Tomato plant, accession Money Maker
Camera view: vertical (180 deg); turntable rotation: 30 degrees
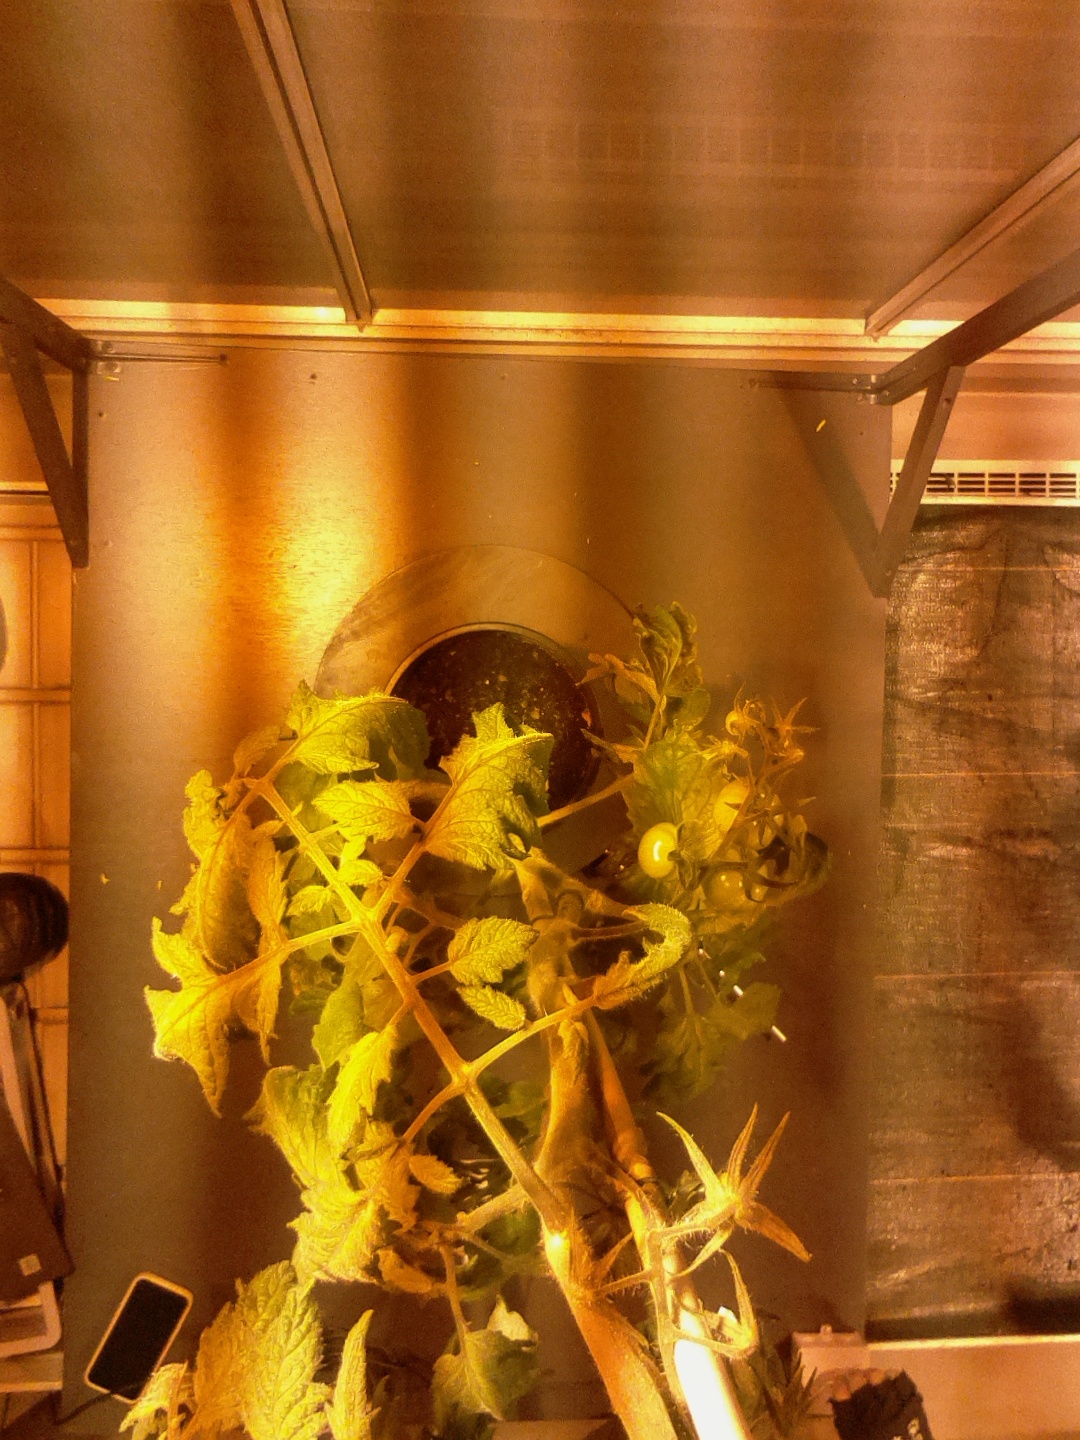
BBCH growth stage 75: 50%-60% of final fruit size